United States Glass Company

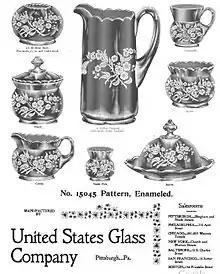
Advertisement for glassware made by the United States Glass Company.

On February 9, 1891, the "New York Times" reported on the founding of the company, which included seventeen factories. After the companies combined, two new plants were built. One, an automatic facility, was constructed at Gas City, Indiana. A hand-worked glass operation was also added at Tiffin, Ohio. The plants all received a letter designation. The main office started at South 9th and Bingham Streets, Pittsburgh, PA, in the former Ripley Glass facility, and moved to Tiffin in 1938. Over time, the factories closed until only the Tiffin plant survived. The company went bankrupt in 1963, with the Tiffin plant reorganizing as the "Tiffin Art Glass Company". The other plant which survived to that point was the Glassport, Pennsylvania, plant. It was closed after a storm on August 3, 1963, which resulted in the factory's water tower collapsing through the plant roof. The glass furnaces cooled and hardened, and it was not cost-effective to remove the 250 ton hardened glass and make the repairs that would have been needed to restart the facility.